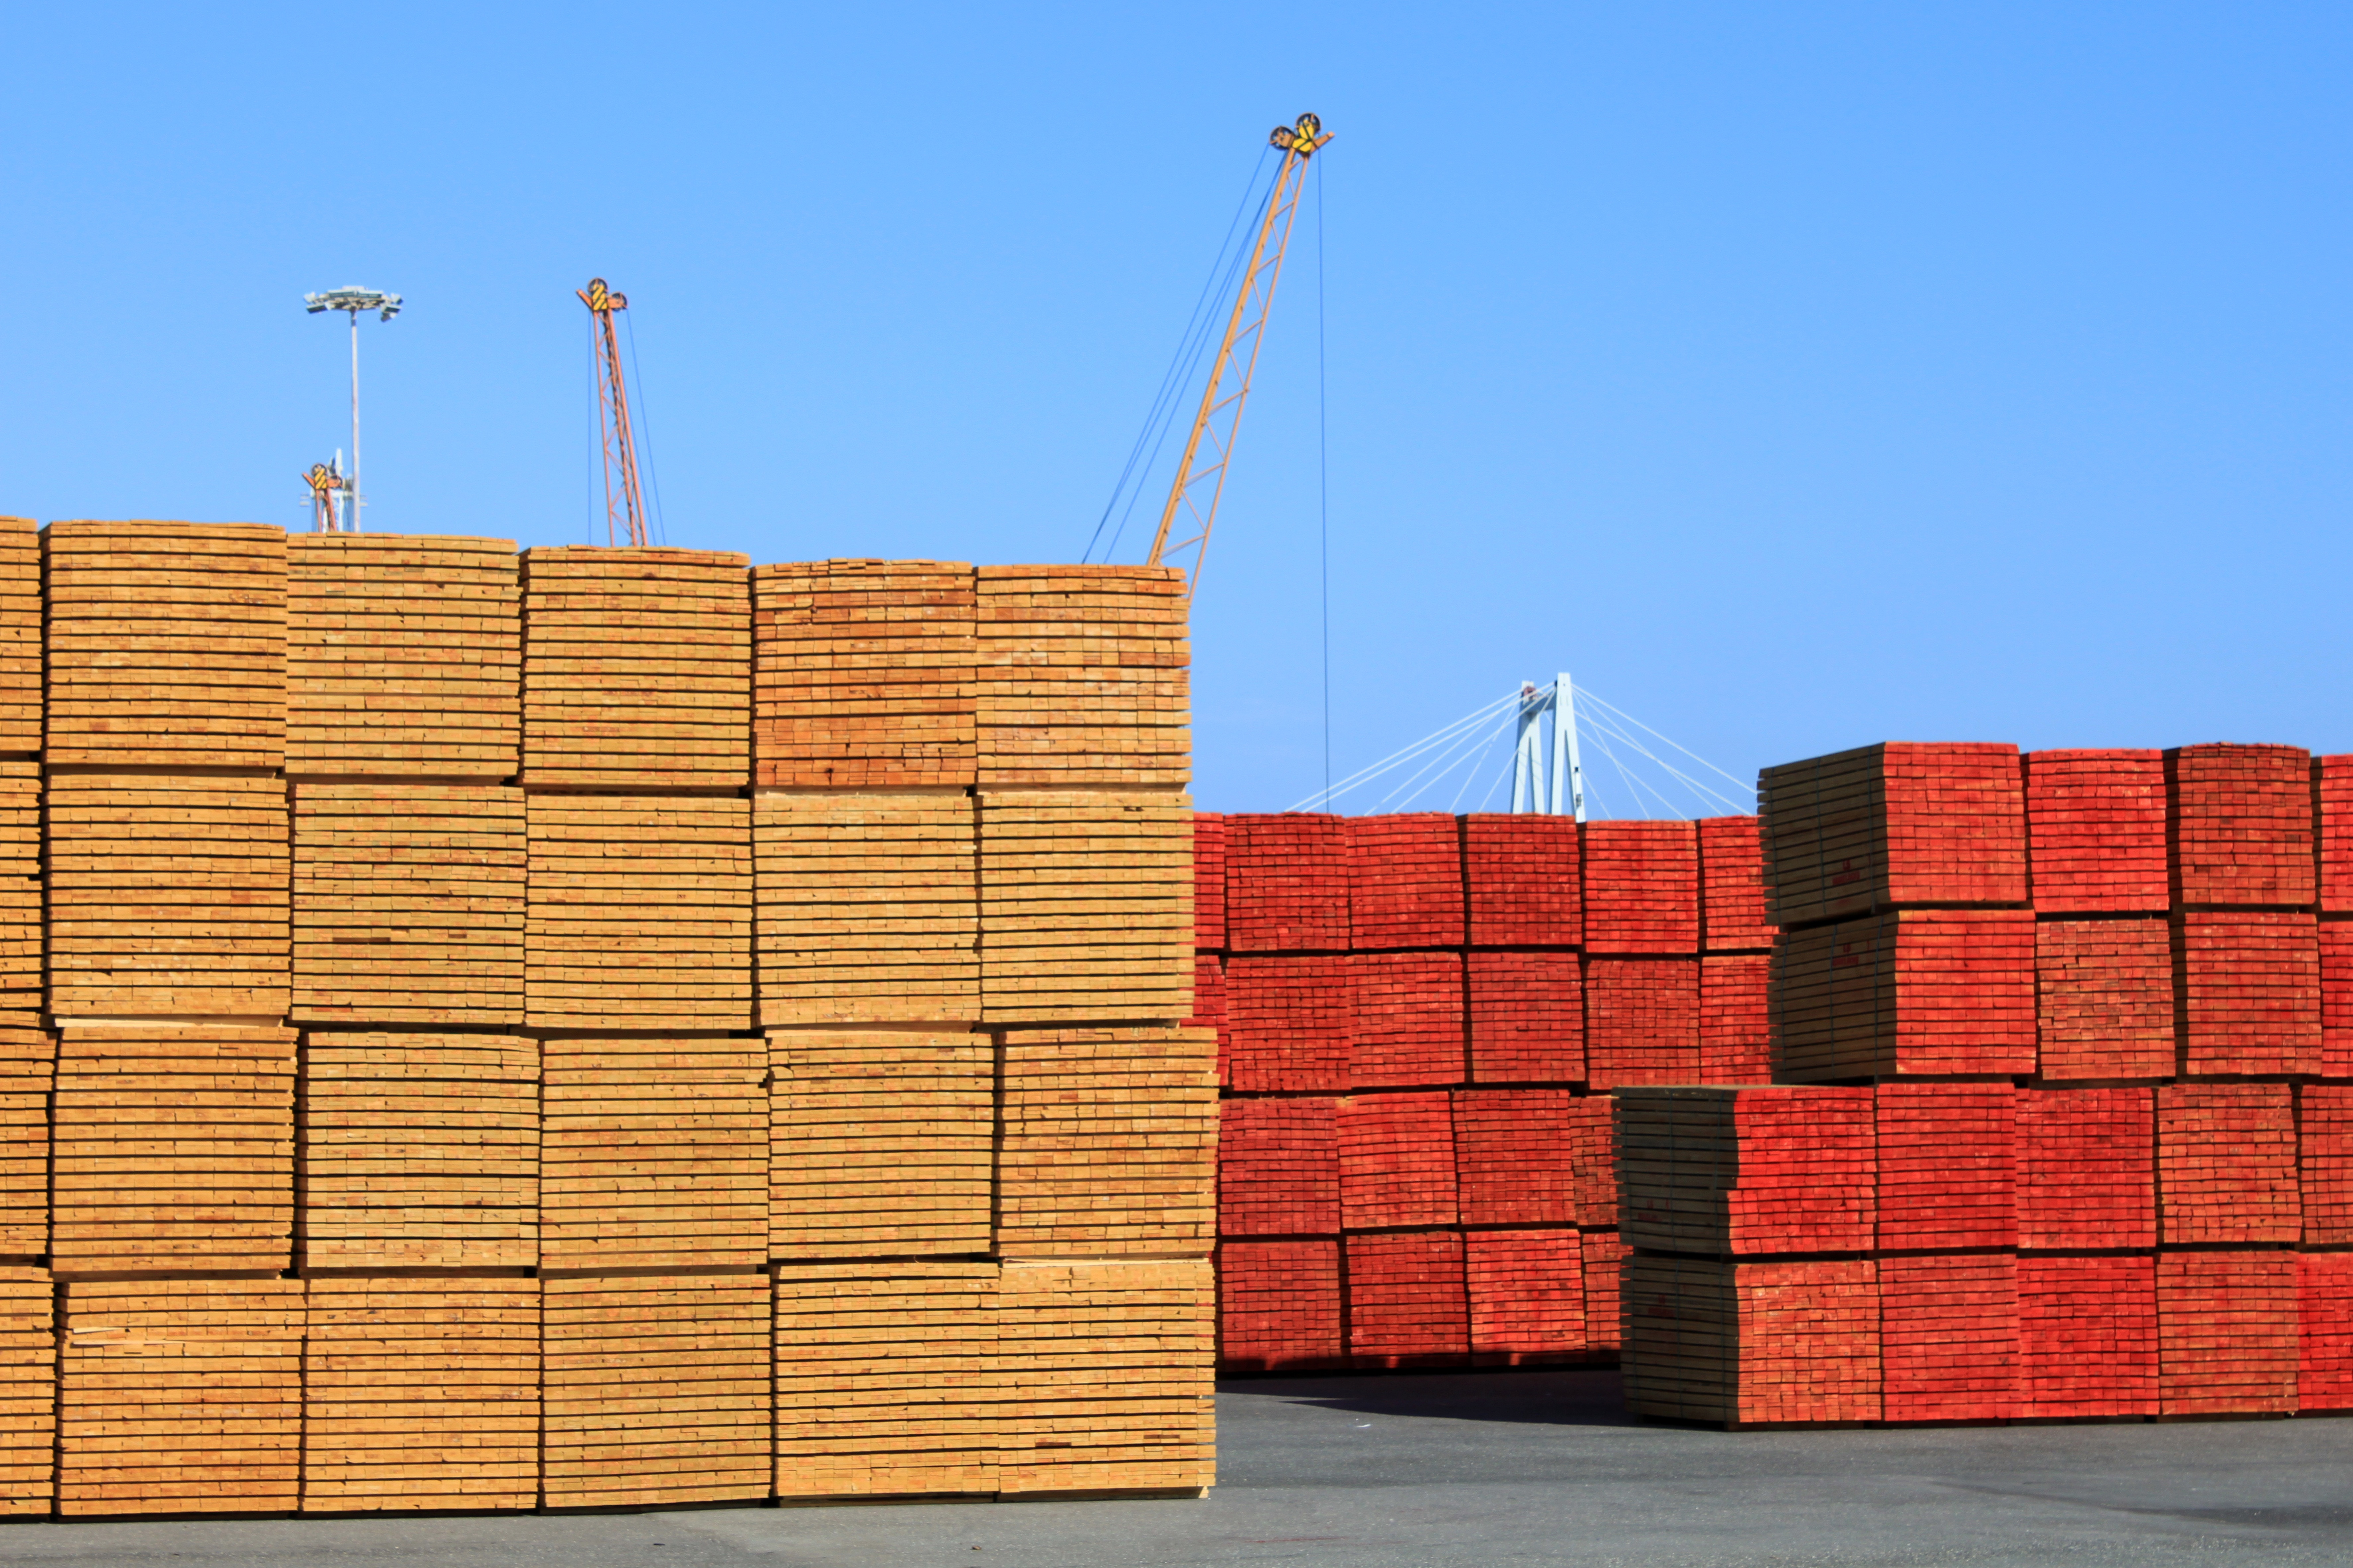
structure, sky, wood, bridge, floor, roof, wall, red, clean, facade, industrial, contrast, blue, yellow, brick, lumber, material, portugal, blocks, versus, brickwork, outdoor structure